Hollywood Burbank Airport

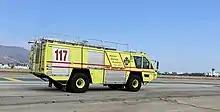
Aircraft rescue and firefighting engine of the Burbank–Glendale–Pasadena Airport Authority Fire Department

Hollywood Burbank Airport is in the process of constructing a new terminal on the northeast corner of the airport. The new terminal was required to keep the same number of gates (14) but will be significantly larger at allowing for more restrooms, additional restaurant and concession space, improved security screening areas, and other enhanced passenger amenities.